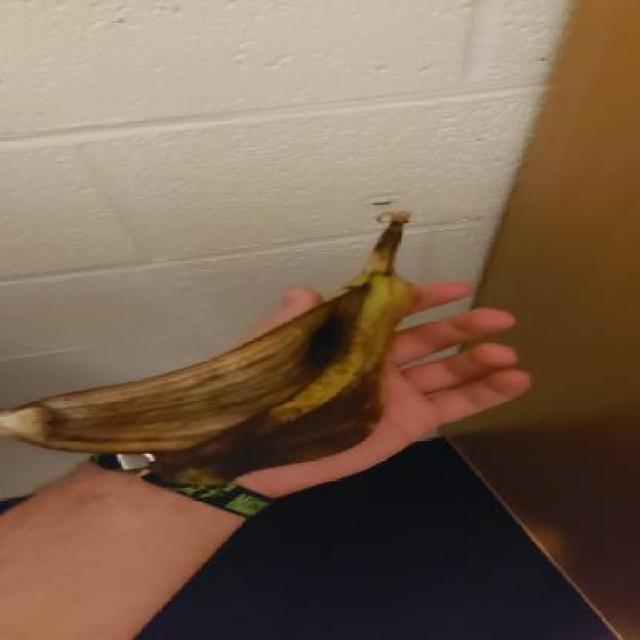
Label: bananas